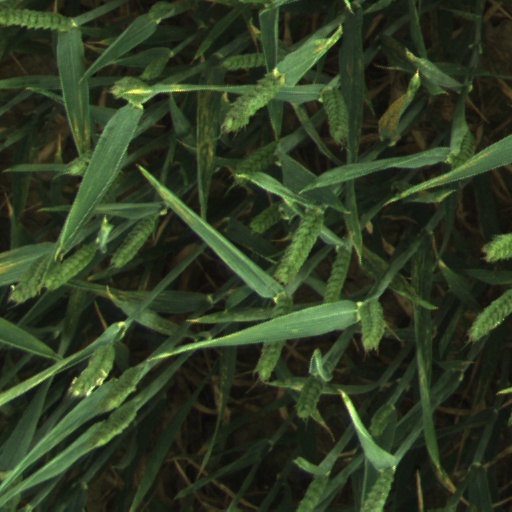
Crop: wheat